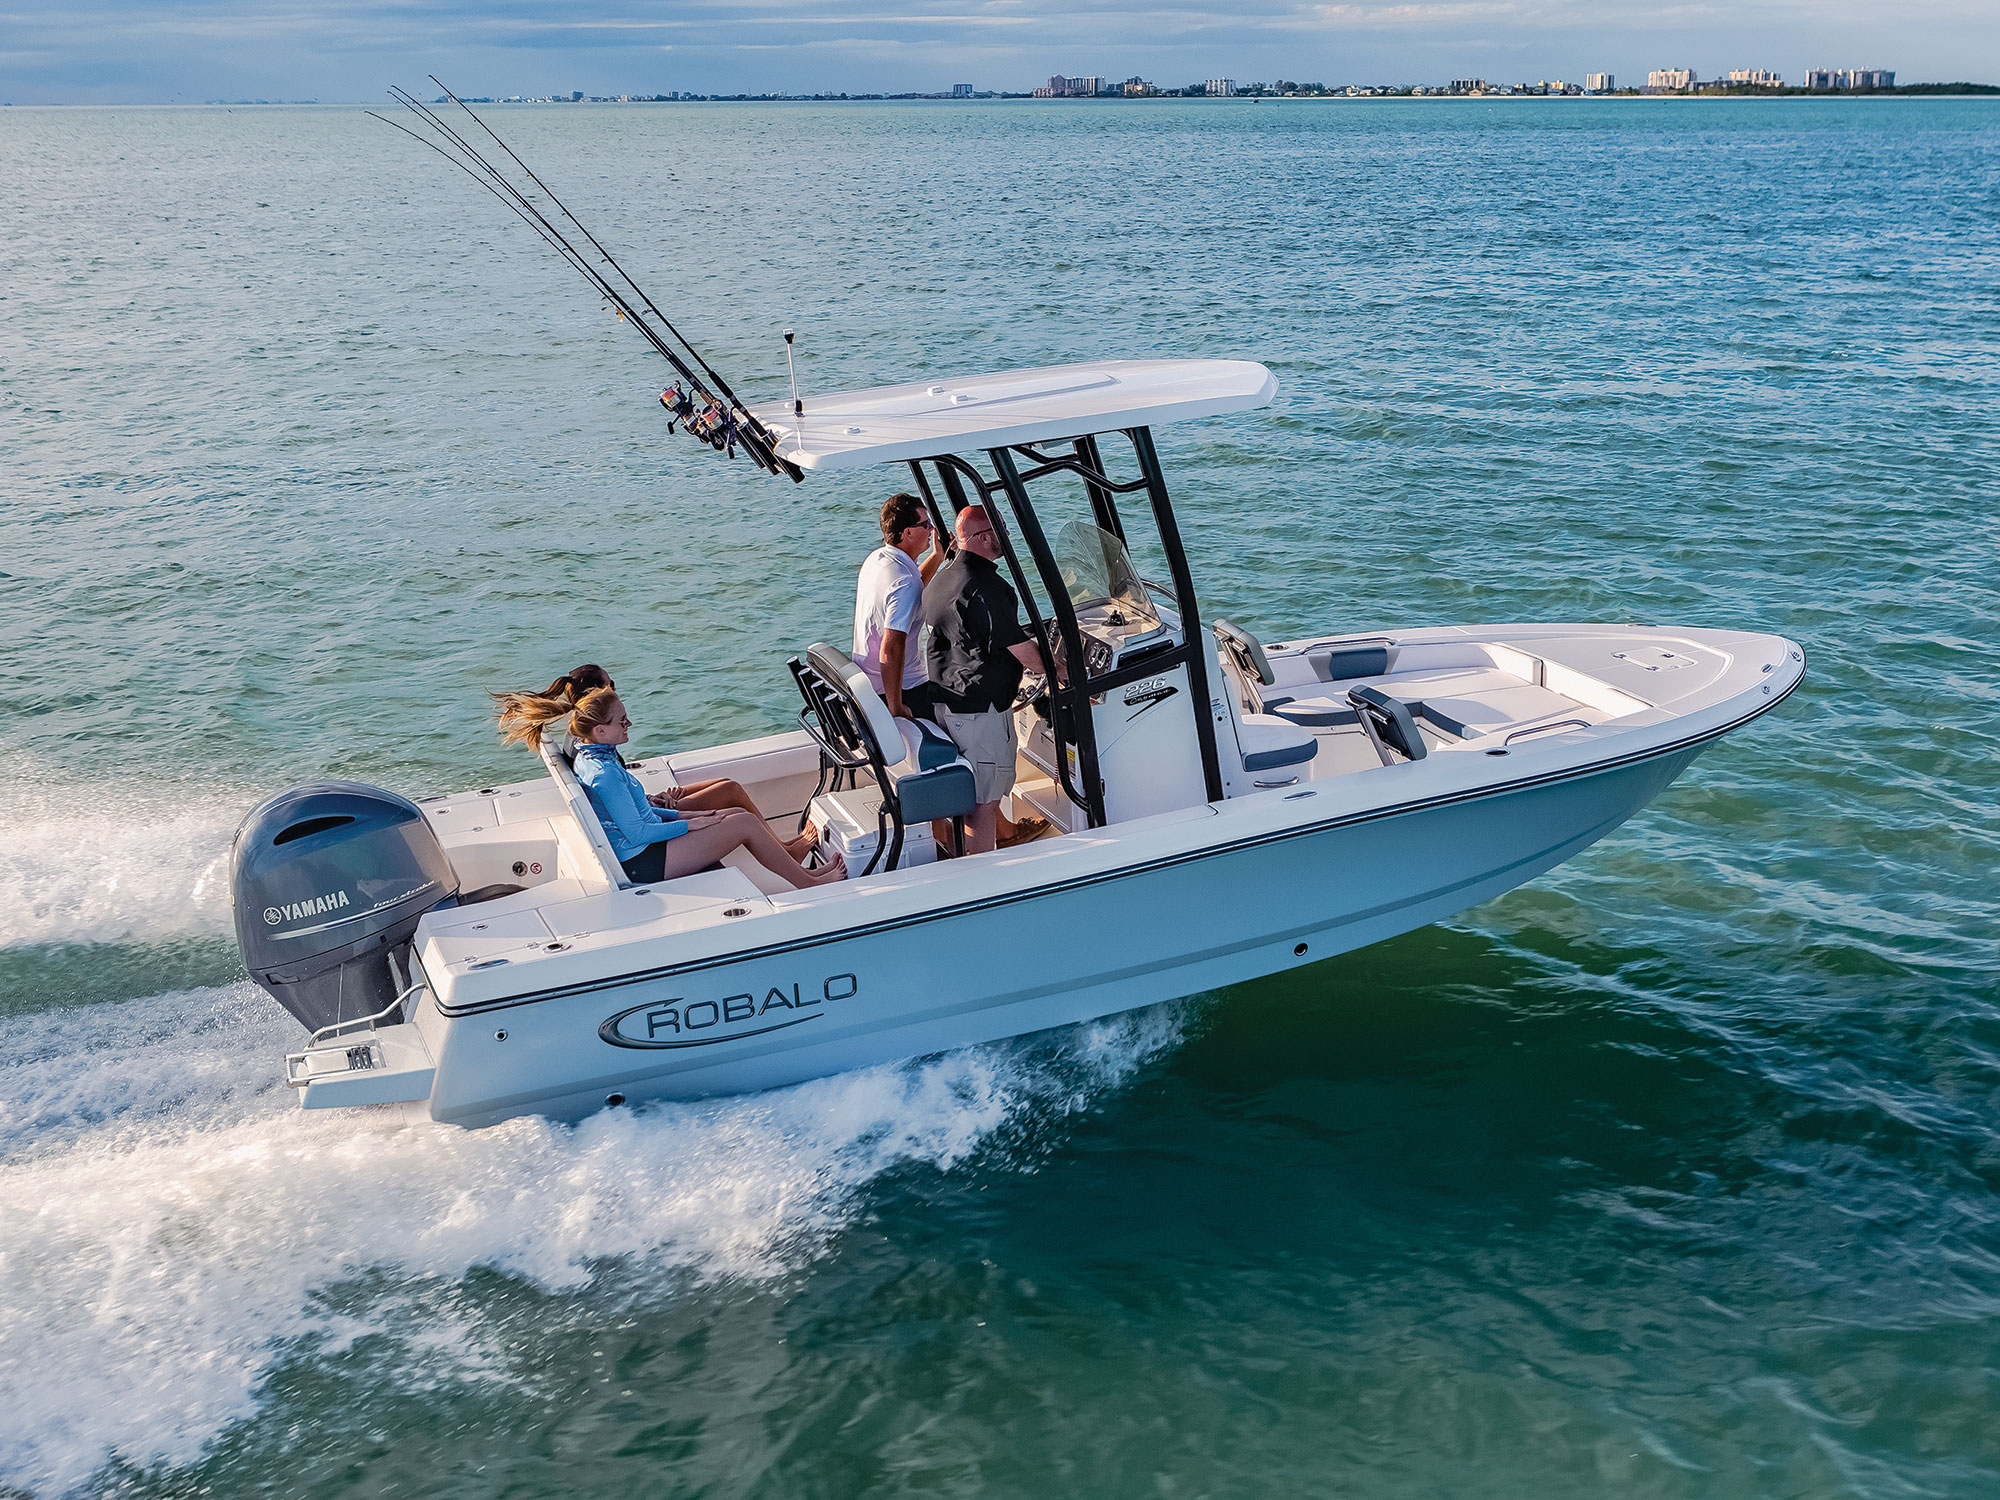
Vehicle type: Ships